Kyūjōmae Station (Okayama)

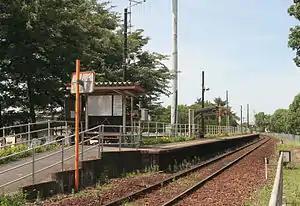
Station platform

is a train station in the city of Kurashiki, Okayama Prefecture, Japan. It is on the Mizushima Main Line, operated by the Mizushima Rinkai Railway. Currently, all services stop at this station.